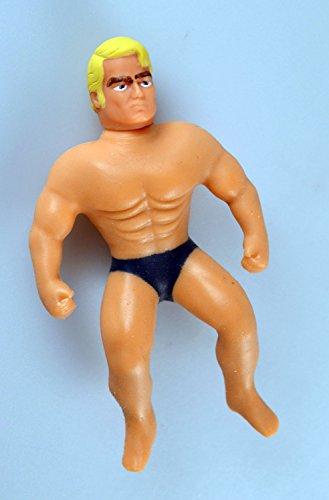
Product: World's Smallest Stretch Armstrong
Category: Toys & Games | Sports & Outdoor Play | Yo-yos
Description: Stretch stretches nearly four times his size, and then returns back to his original shape.
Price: $4.99
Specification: ProductDimensions:1.8x1x3.8inches|ItemWeight:1.6ounces|ShippingWeight:1.6ounces(Viewshippingratesandpolicies)|DomesticShipping:ItemcanbeshippedwithinU.S.|InternationalShipping:ThisitemcanbeshippedtoselectcountriesoutsideoftheU.S.LearnMore|ASIN:B01D1WKCVU|Itemmodelnumber:512|Manufacturerrecommendedage:6yearsandup